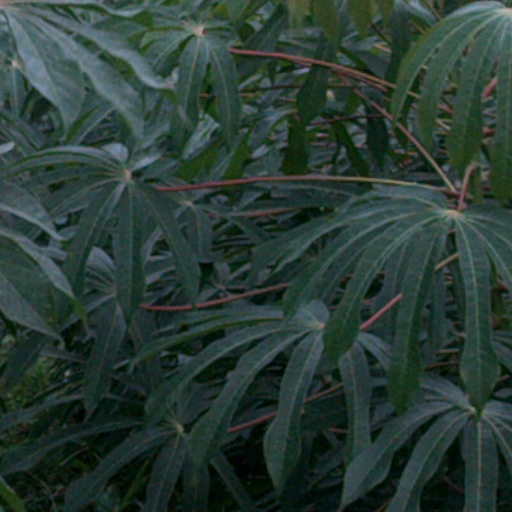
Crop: cassava